Data compression

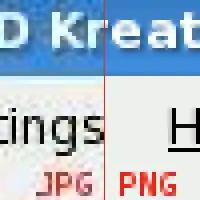
Composite image showing JPG and PNG image compression. Left side of the image is from a JPEG image, showing lossy artifacts; the right side is from a PNG image.

In the late 1980s, digital images became more common, and standards for lossless image compression emerged. In the early 1990s, lossy compression methods began to be widely used. In these schemes, some loss of information is accepted as dropping nonessential detail can save storage space. There is a corresponding trade-off between preserving information and reducing size. Lossy data compression schemes are designed by research on how people perceive the data in question. For example, the human eye is more sensitive to subtle variations in luminance than it is to the variations in color. JPEG image compression works in part by rounding off nonessential bits of information. A number of popular compression formats exploit these perceptual differences, including psychoacoustics for sound, and psychovisuals for images and video.